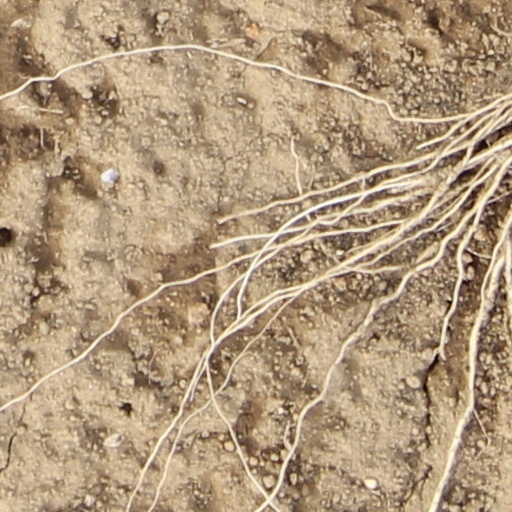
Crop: wheat